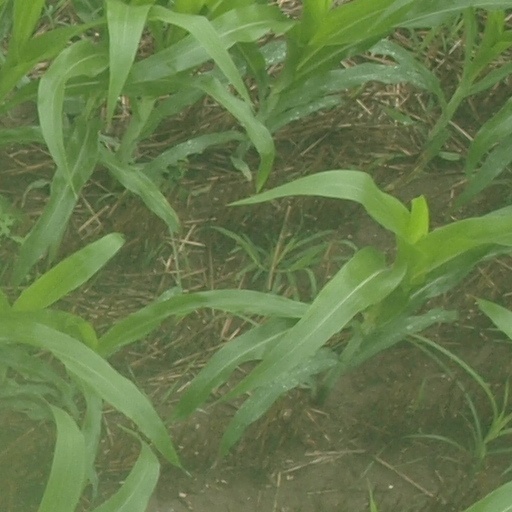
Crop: maize; corn